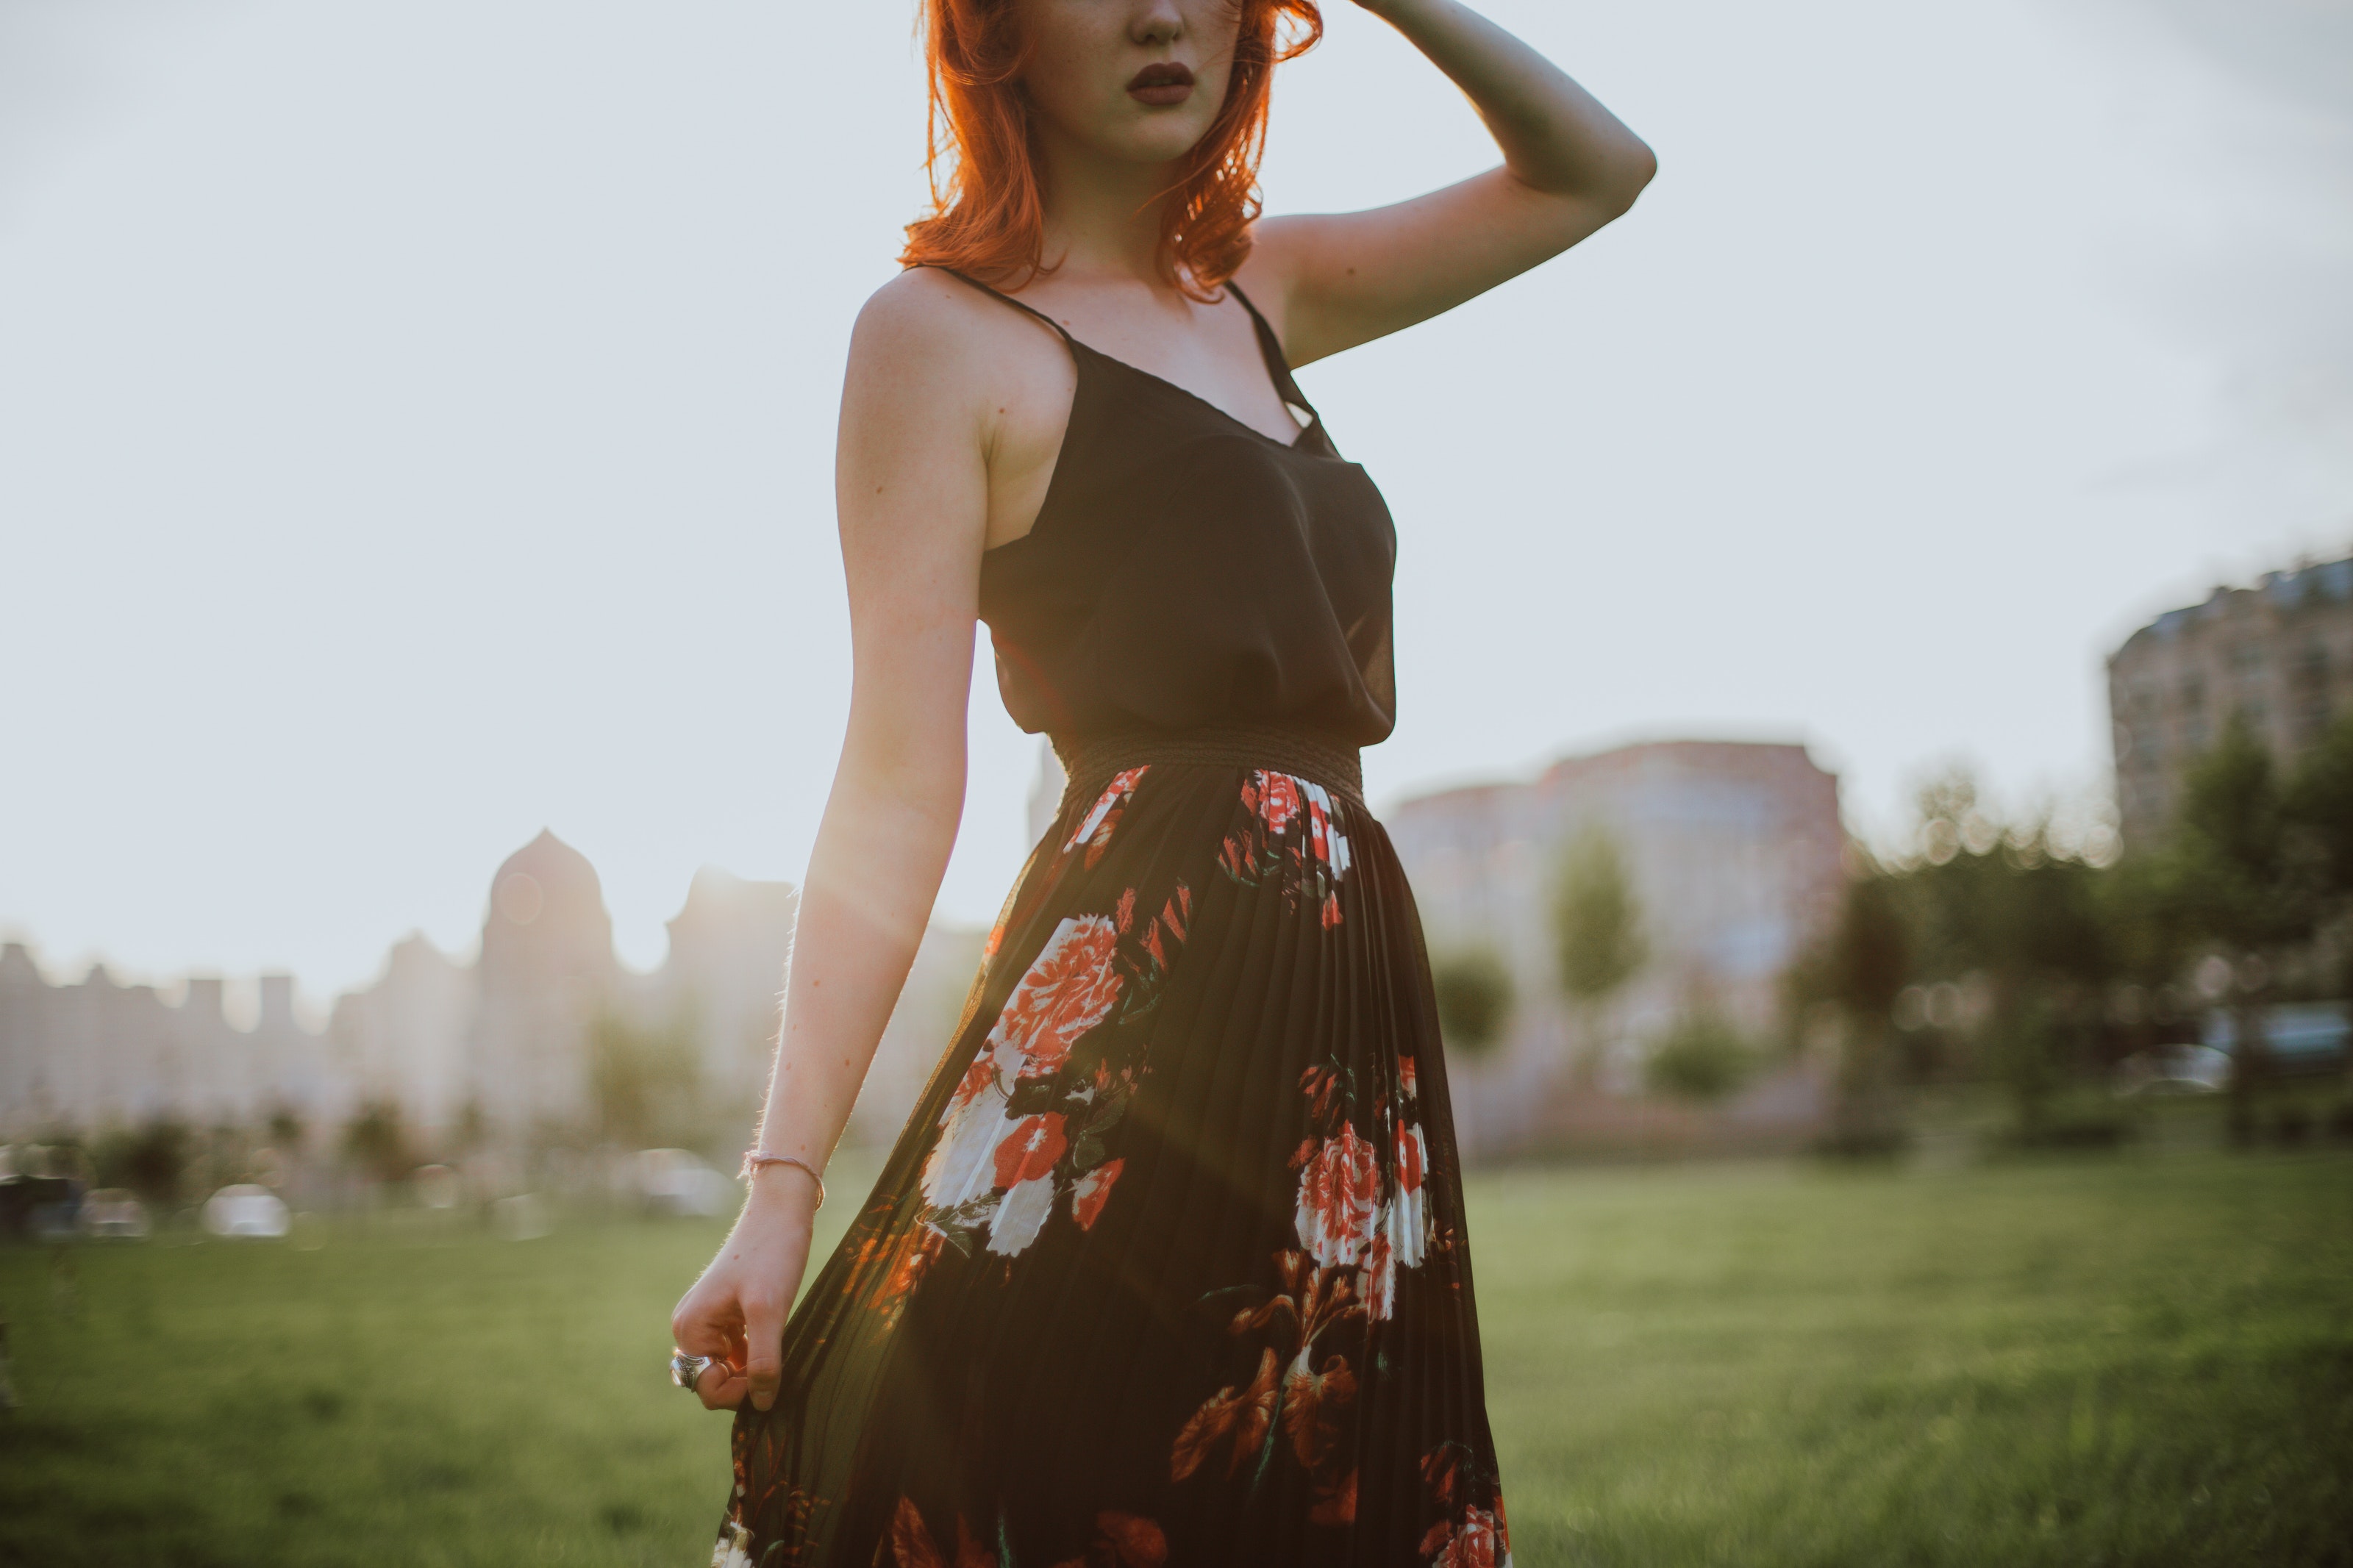
dress, clothing, beauty, grass, light, fashion, yellow, tree, sunlight, photography, photo shoot, brown hair, summer, model, long hair, plant, flash photography, fashion design, style